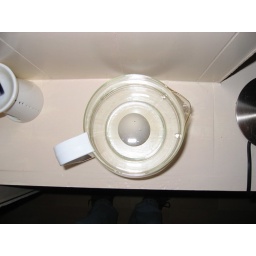
A strange egg. Put it in a large bowl with water and wait.